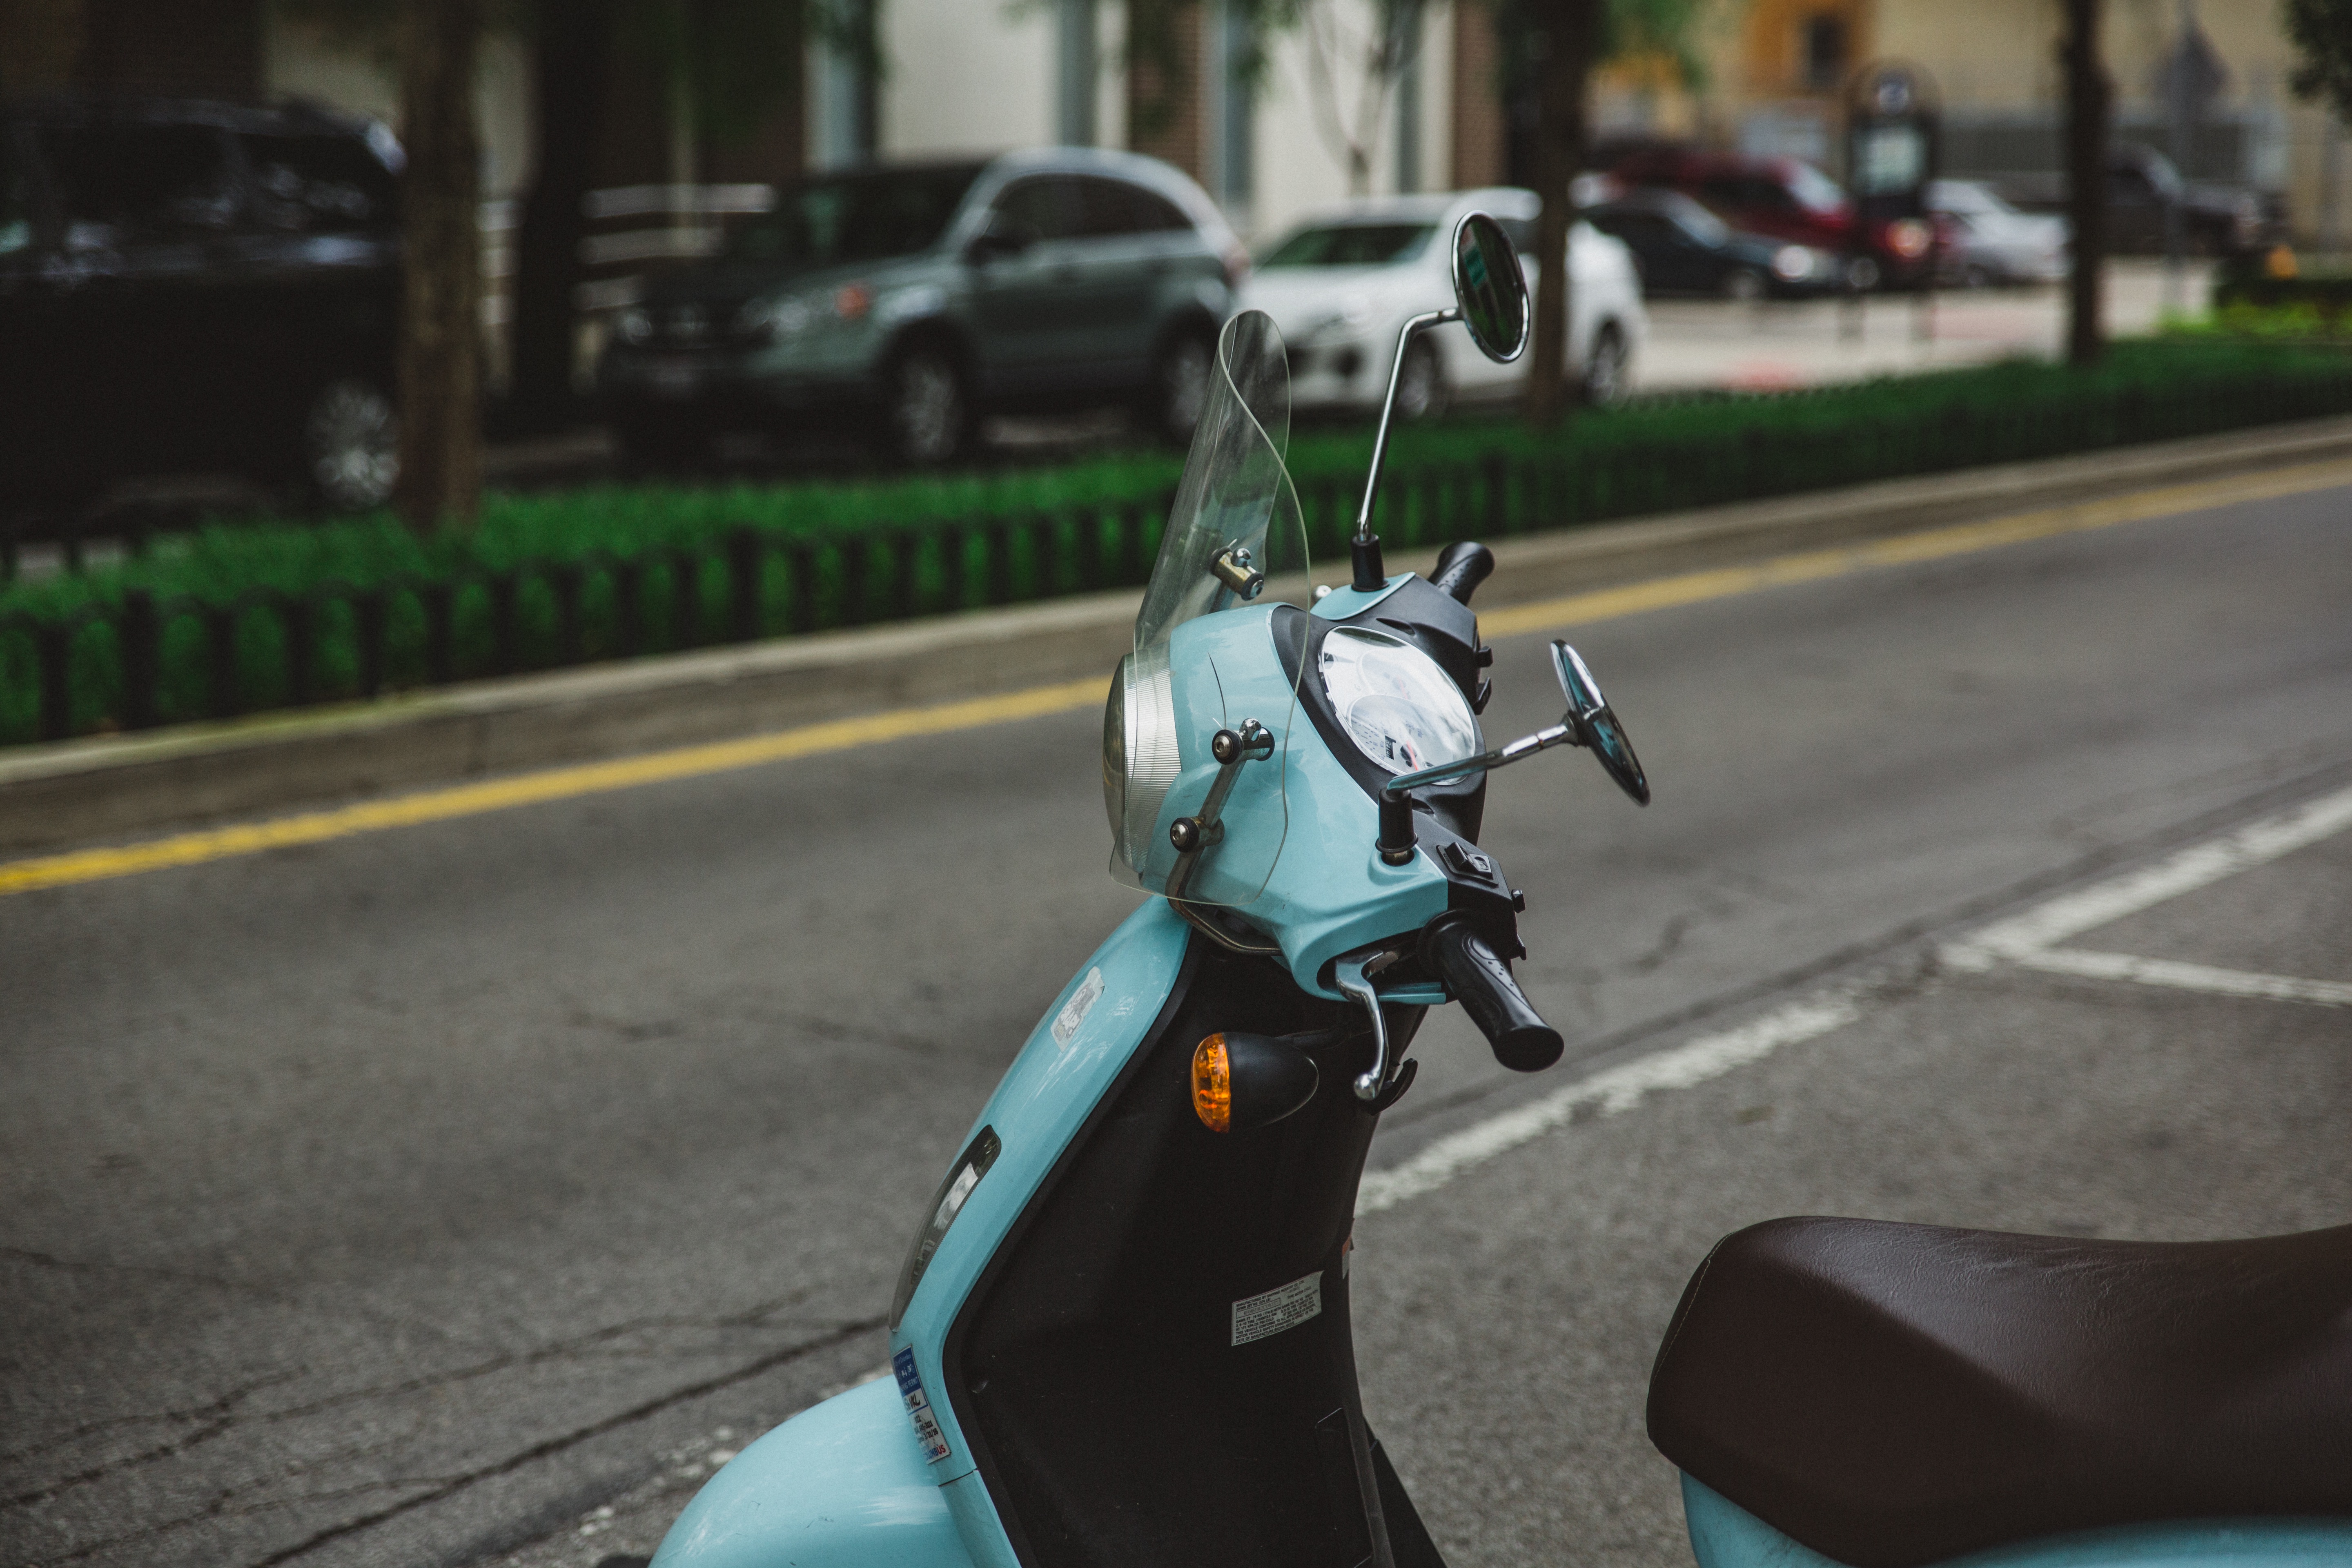
car, vehicle, motorcycle, screenshot, motorcycling, automobile make